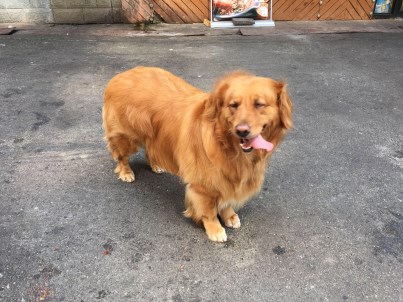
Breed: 5355-n000126-golden_retriever